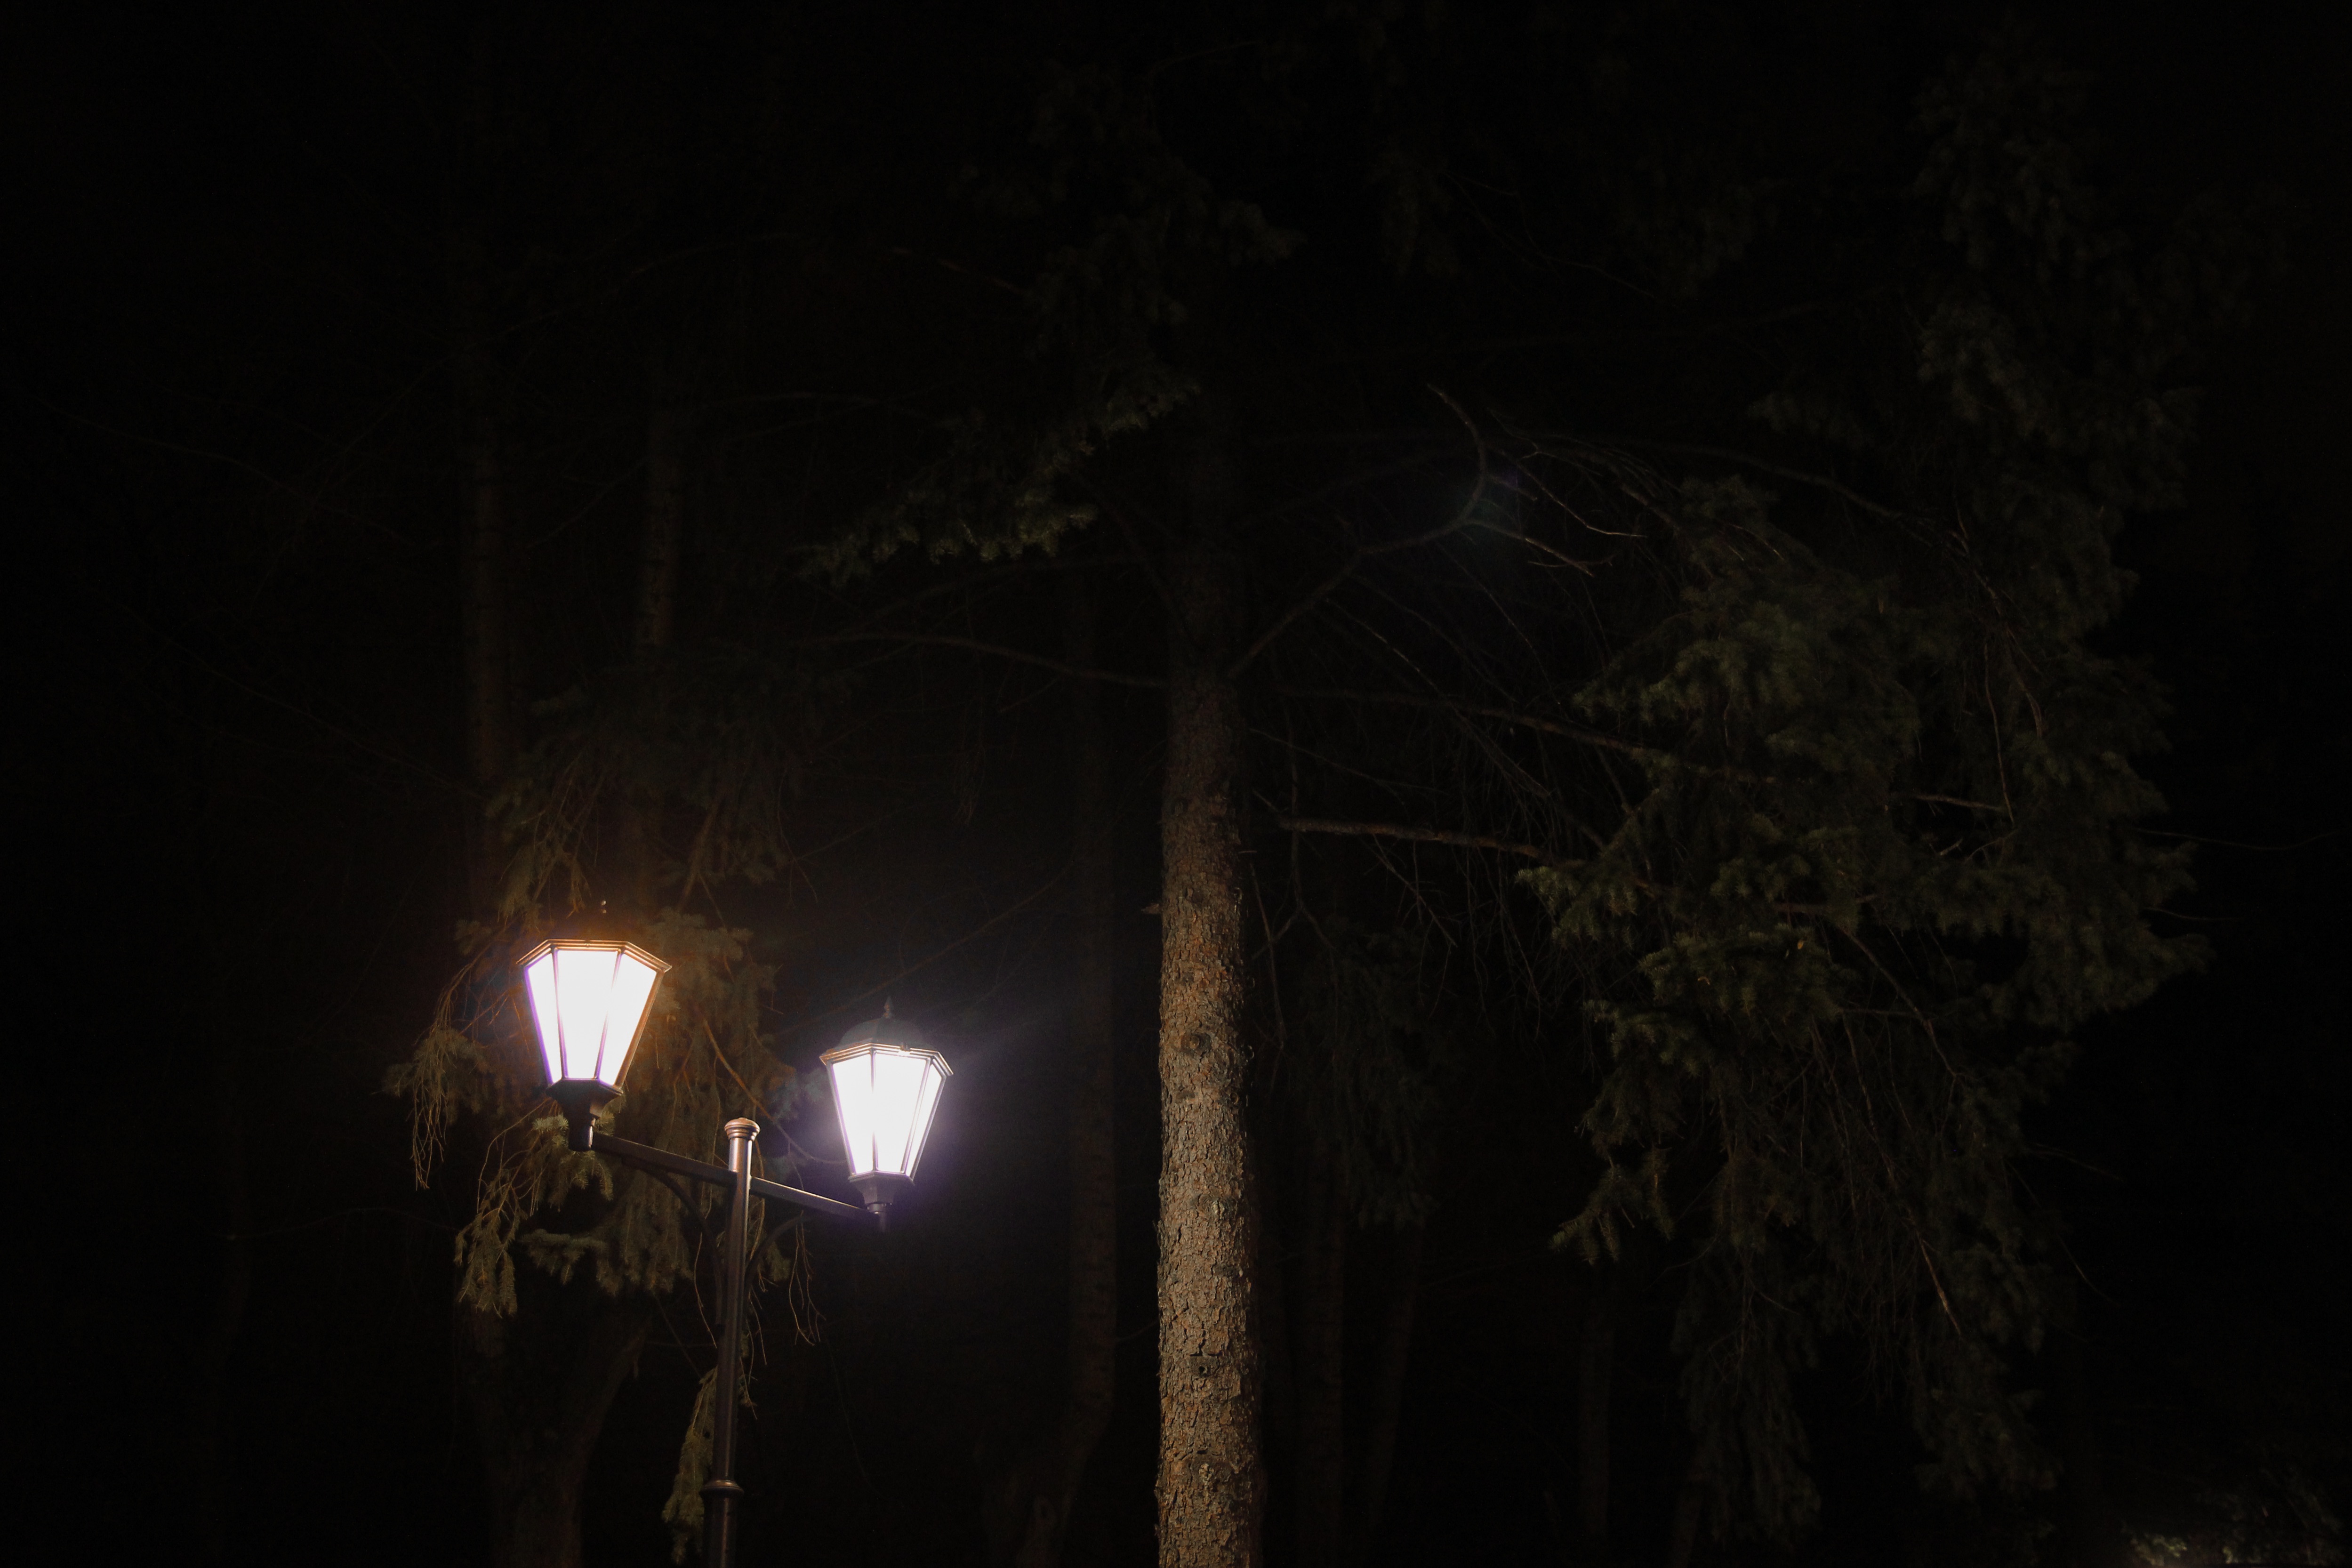
light, night, sunlight, evening, fire, darkness, street light, lighting, moonlight, midnight, screenshot